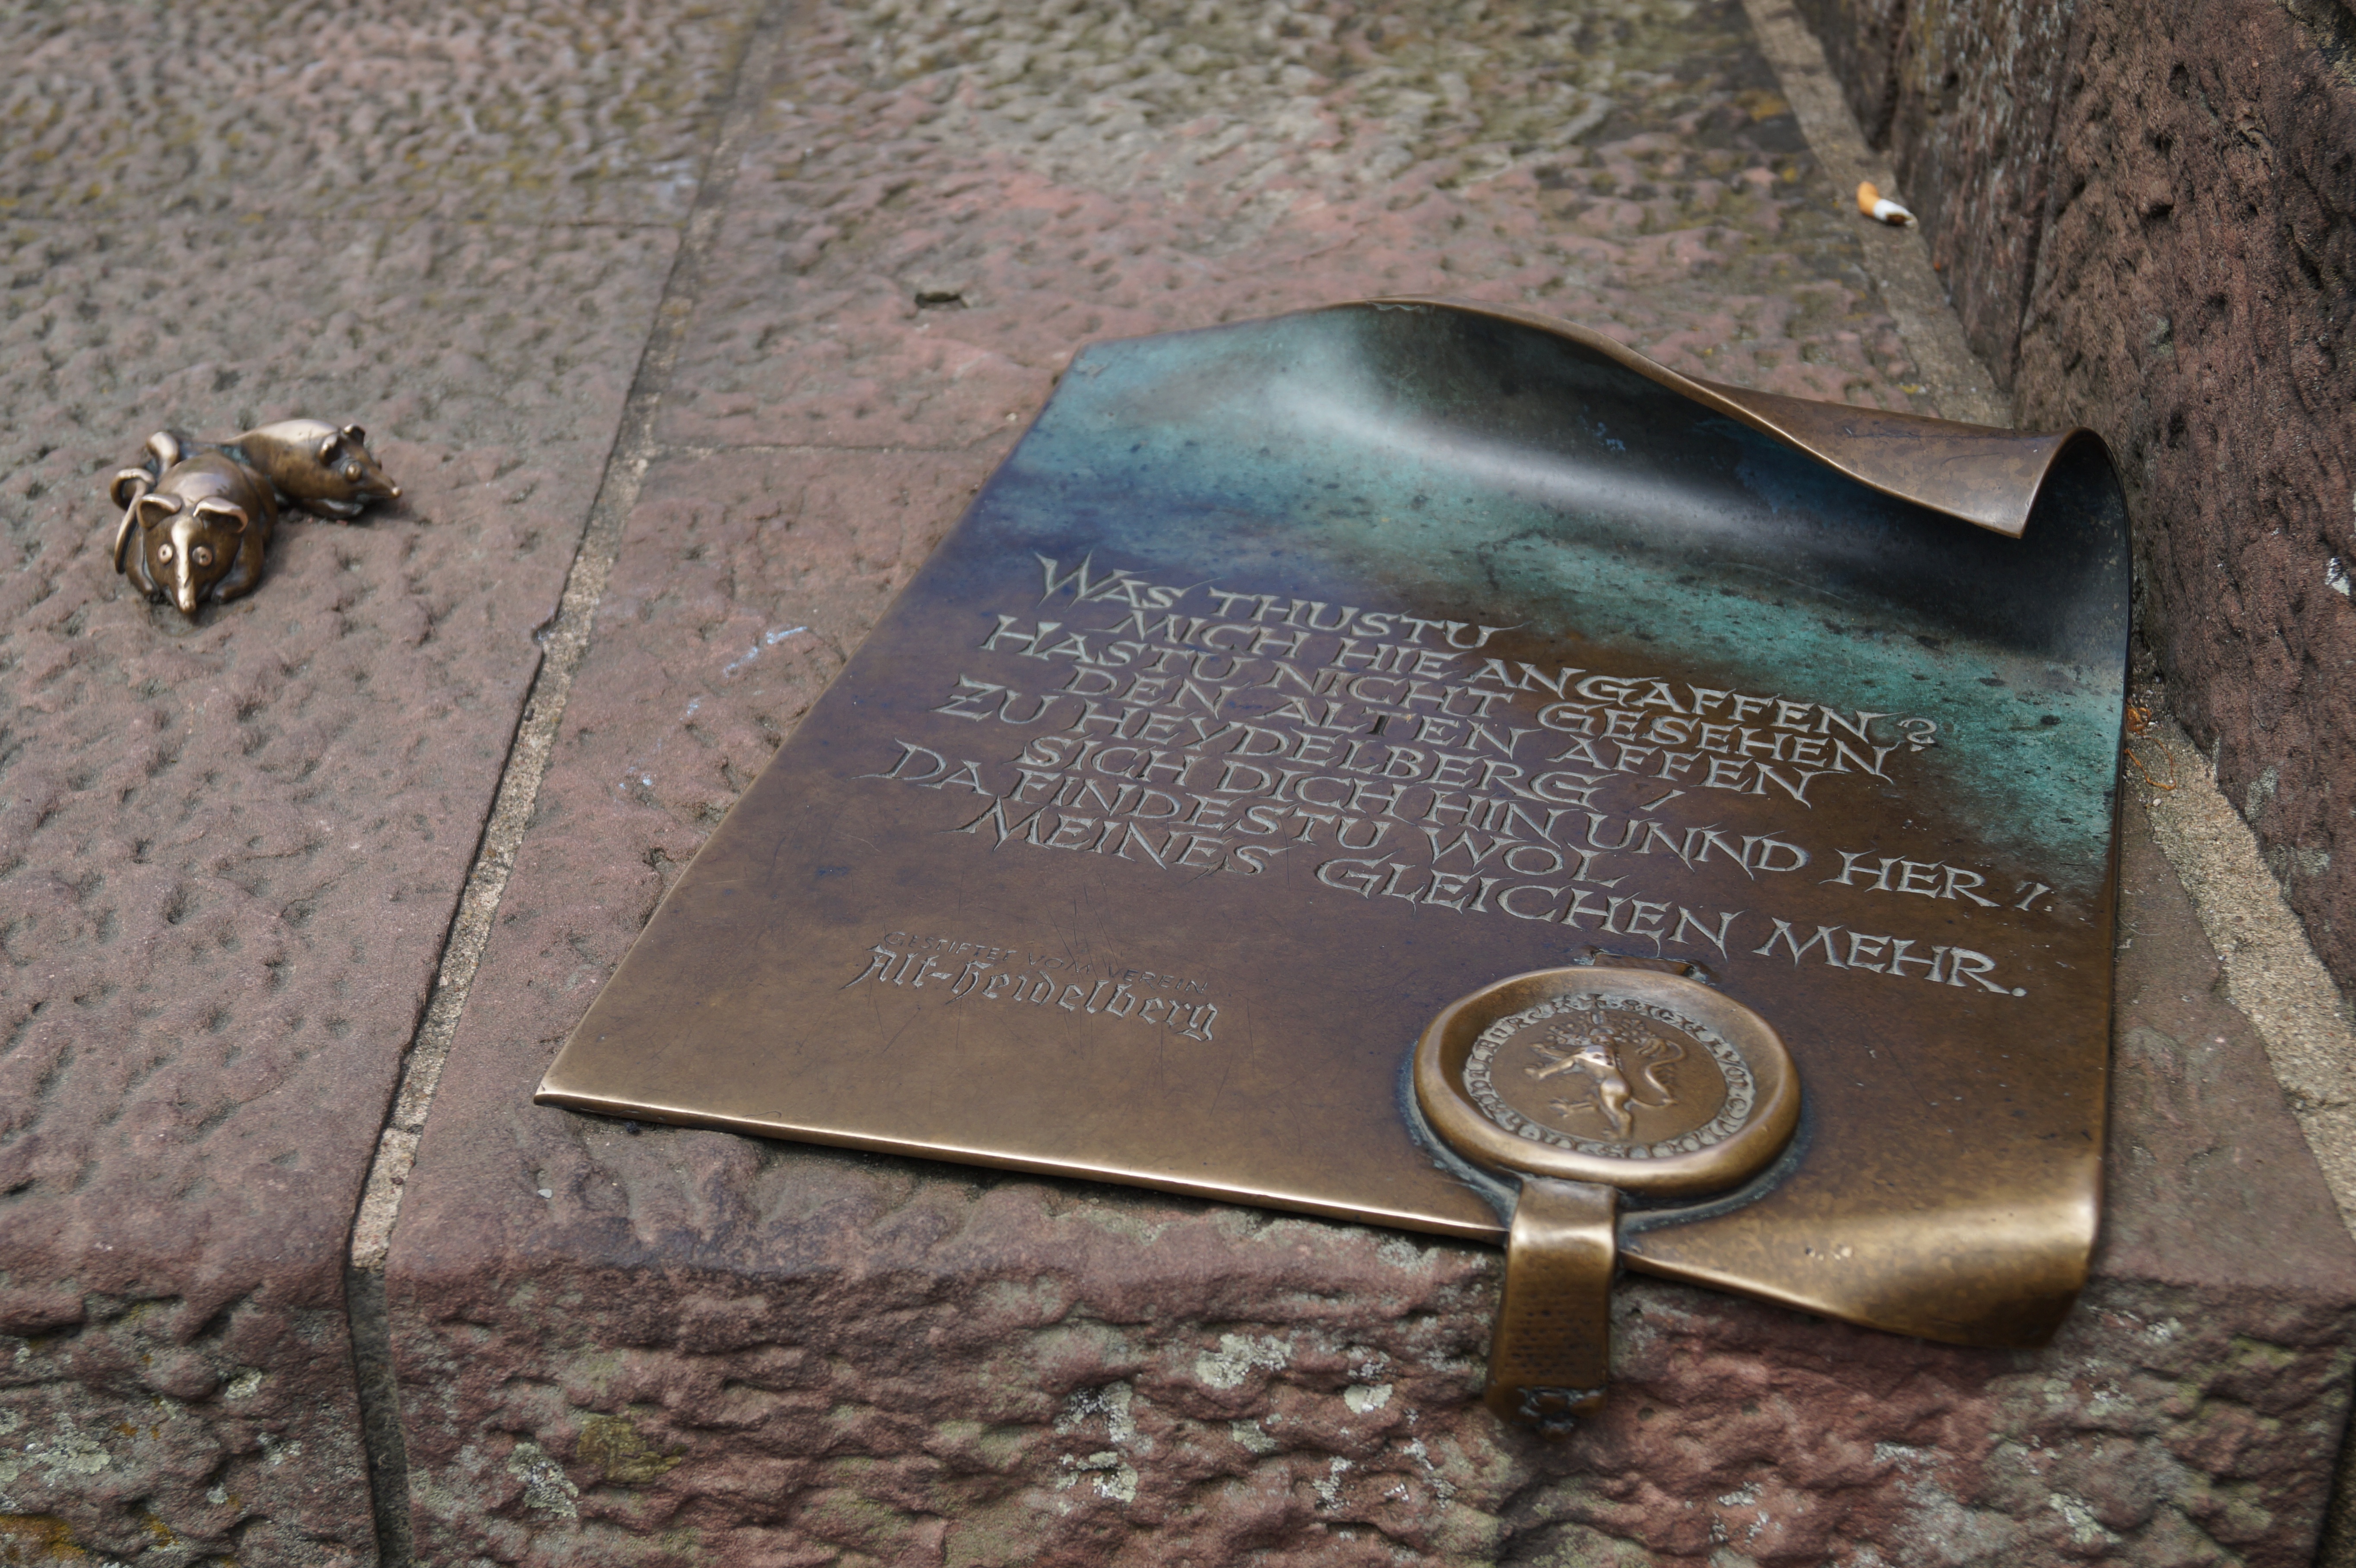
metal, heidelberg, seal, material, bronze, historically, script